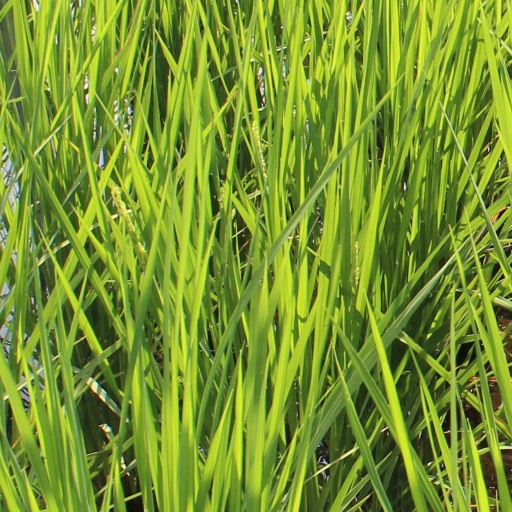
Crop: rice